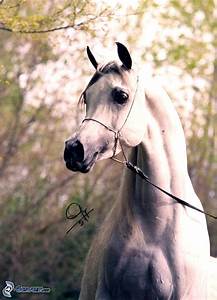
Label: horse